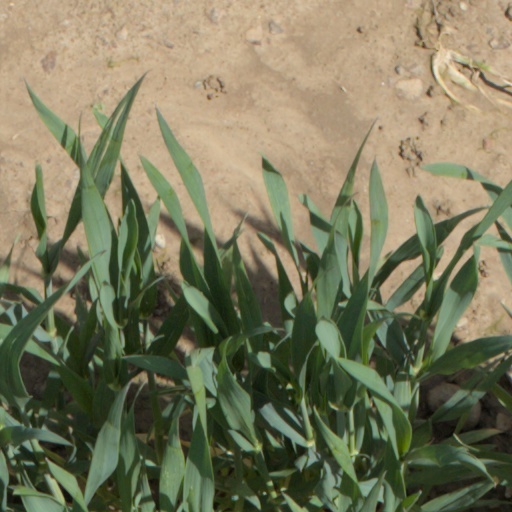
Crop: wheat